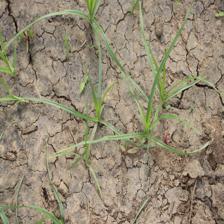
Label: Grass